Ebernoe Horn Fair

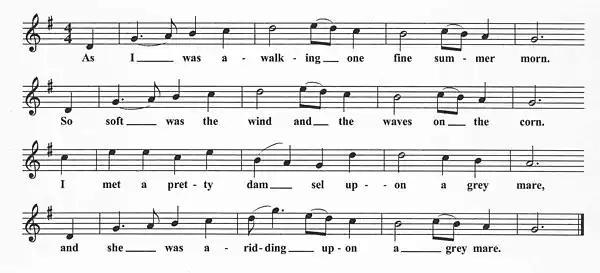

This song also seems to have been used at a Horn Fair at Charlton in Kent which, after a history dating at least from the 16th century, died out in 1872. In 1951 Mr Morrish of Great Allfields Farm, Balls Cross reintroduced the song. Mr Tom Stemp, then aged 75, said he could well remember it being sung by an old Ebernoe woodman, David Baker, who died in 1943 at the age of eighty. The folk duo Spiers and Boden also sing this version of the song.